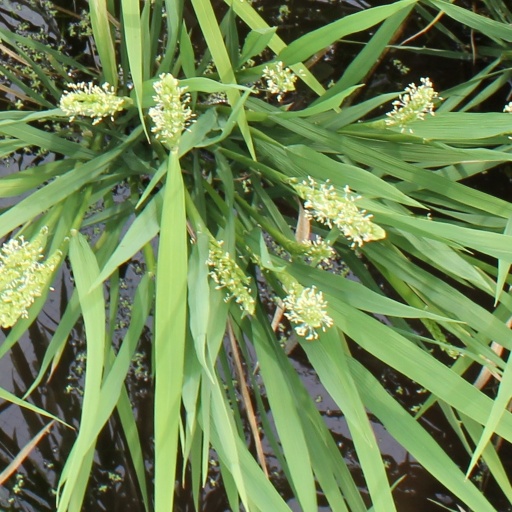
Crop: rice